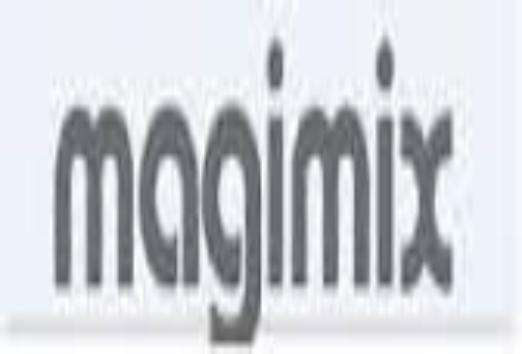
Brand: magimix
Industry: Necessities